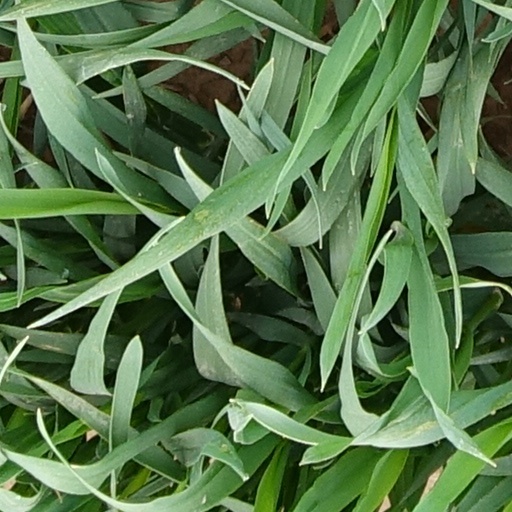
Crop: wheat